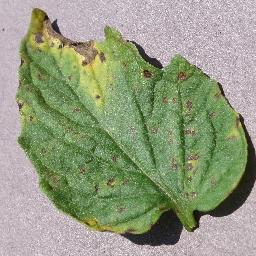
Label: Tomato___Septoria_leaf_spot